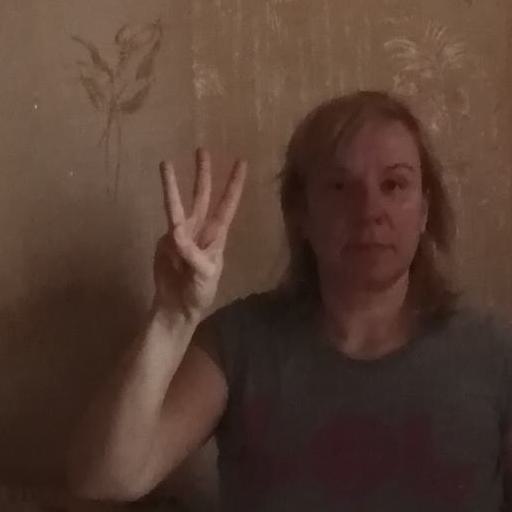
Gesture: three